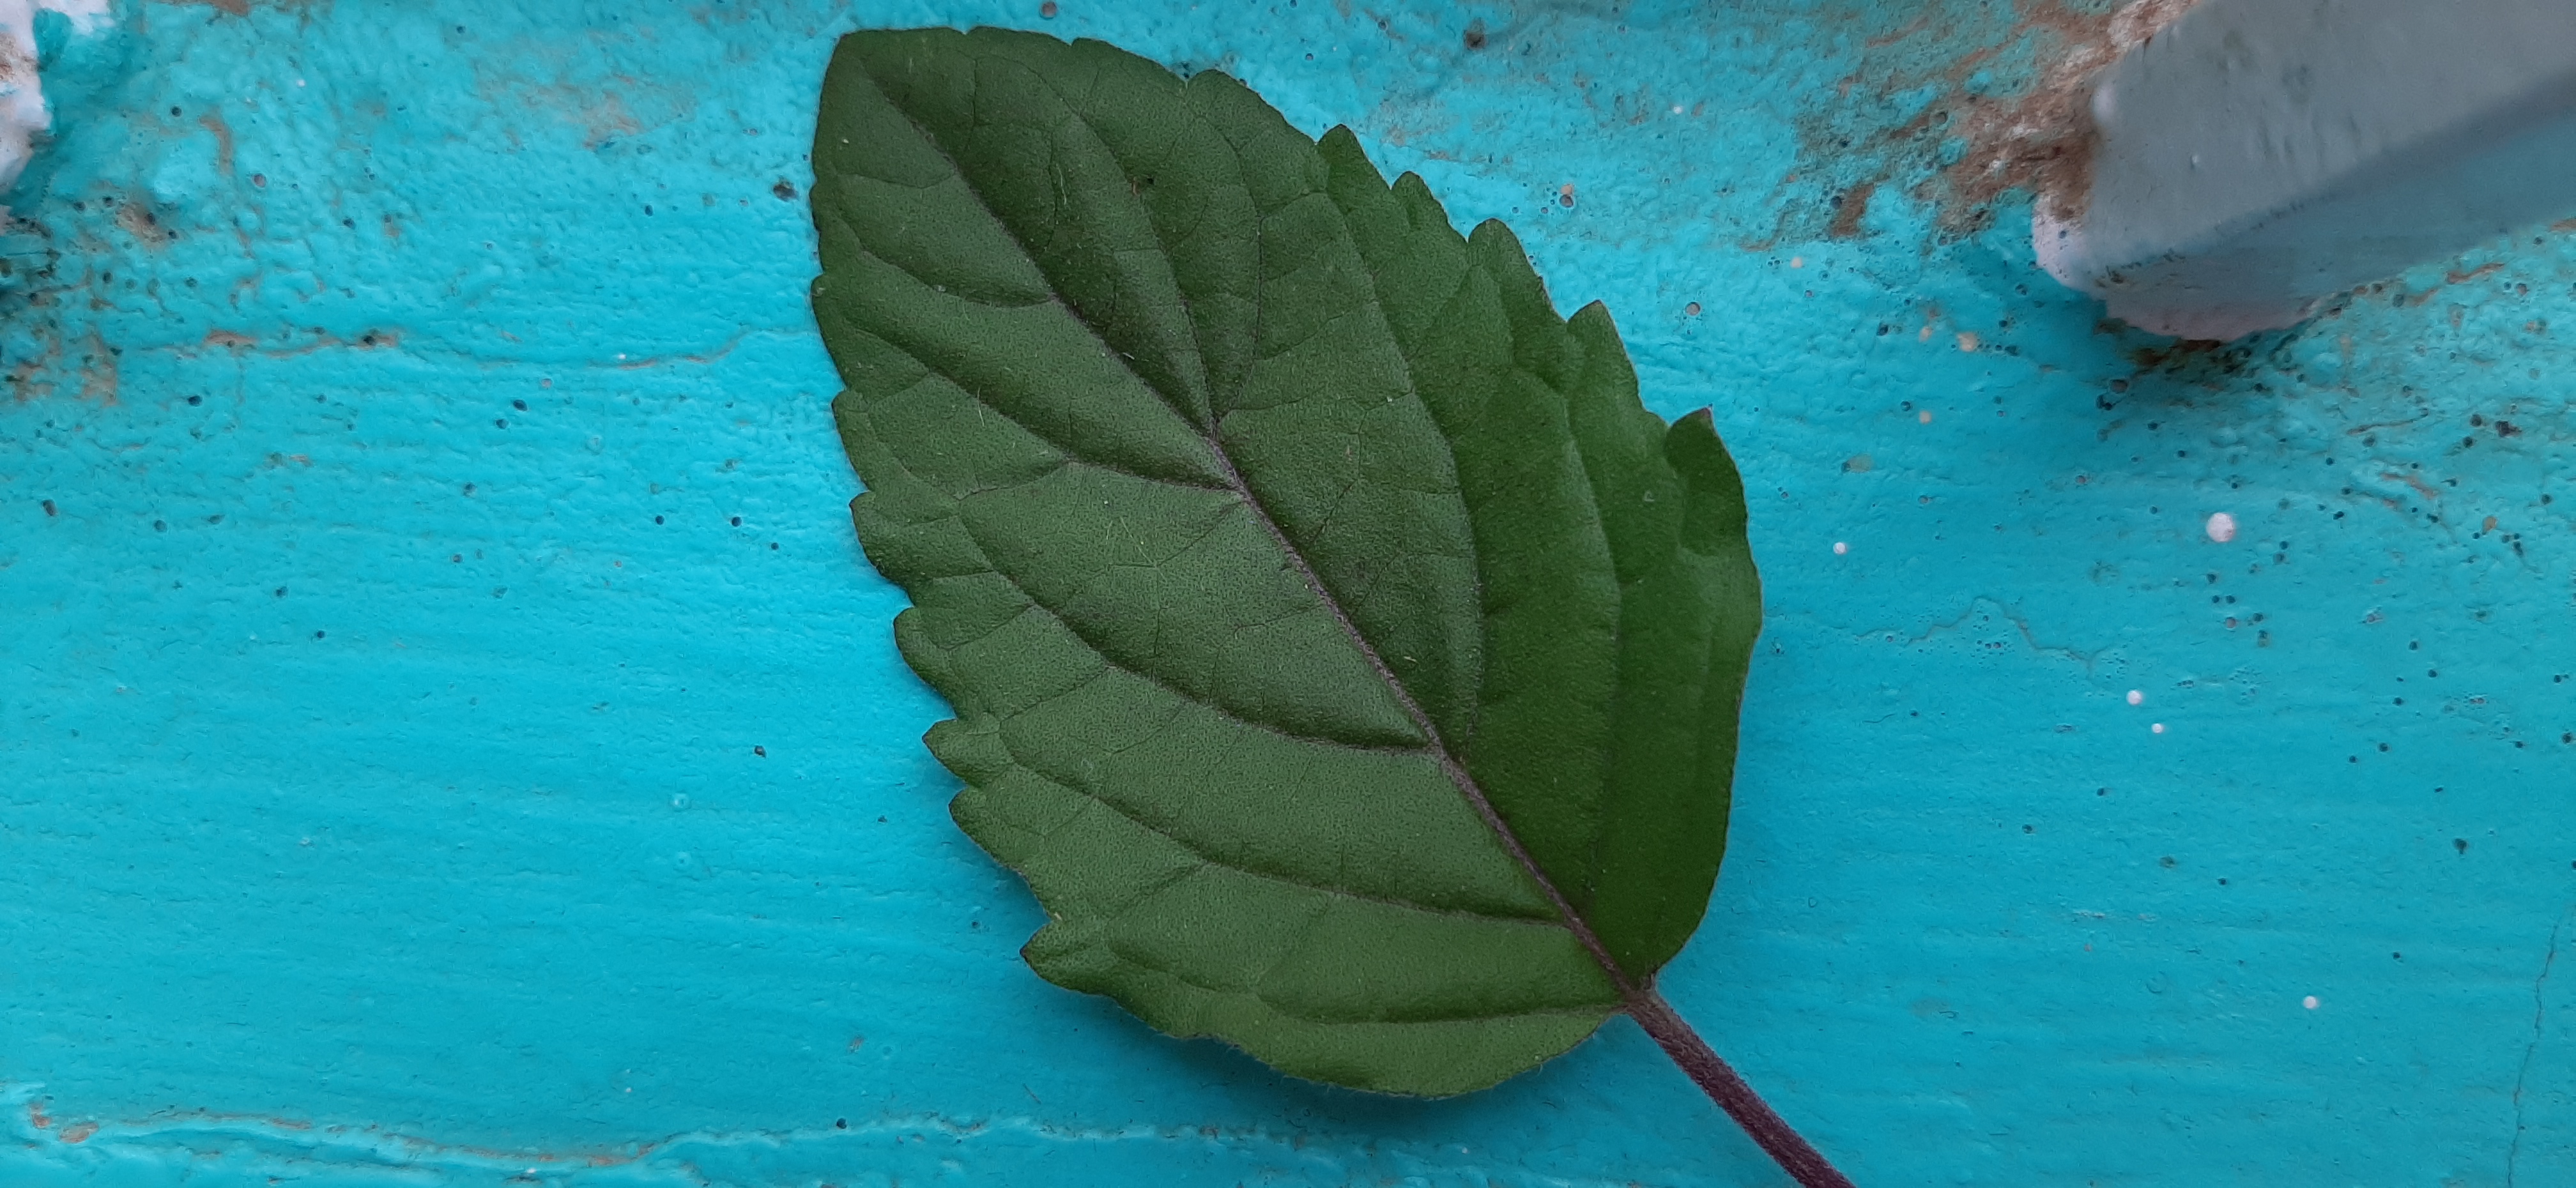
Plant: Tulsi